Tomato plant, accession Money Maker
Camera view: horizontal (90 deg, fisheye); turntable rotation: 330 degrees
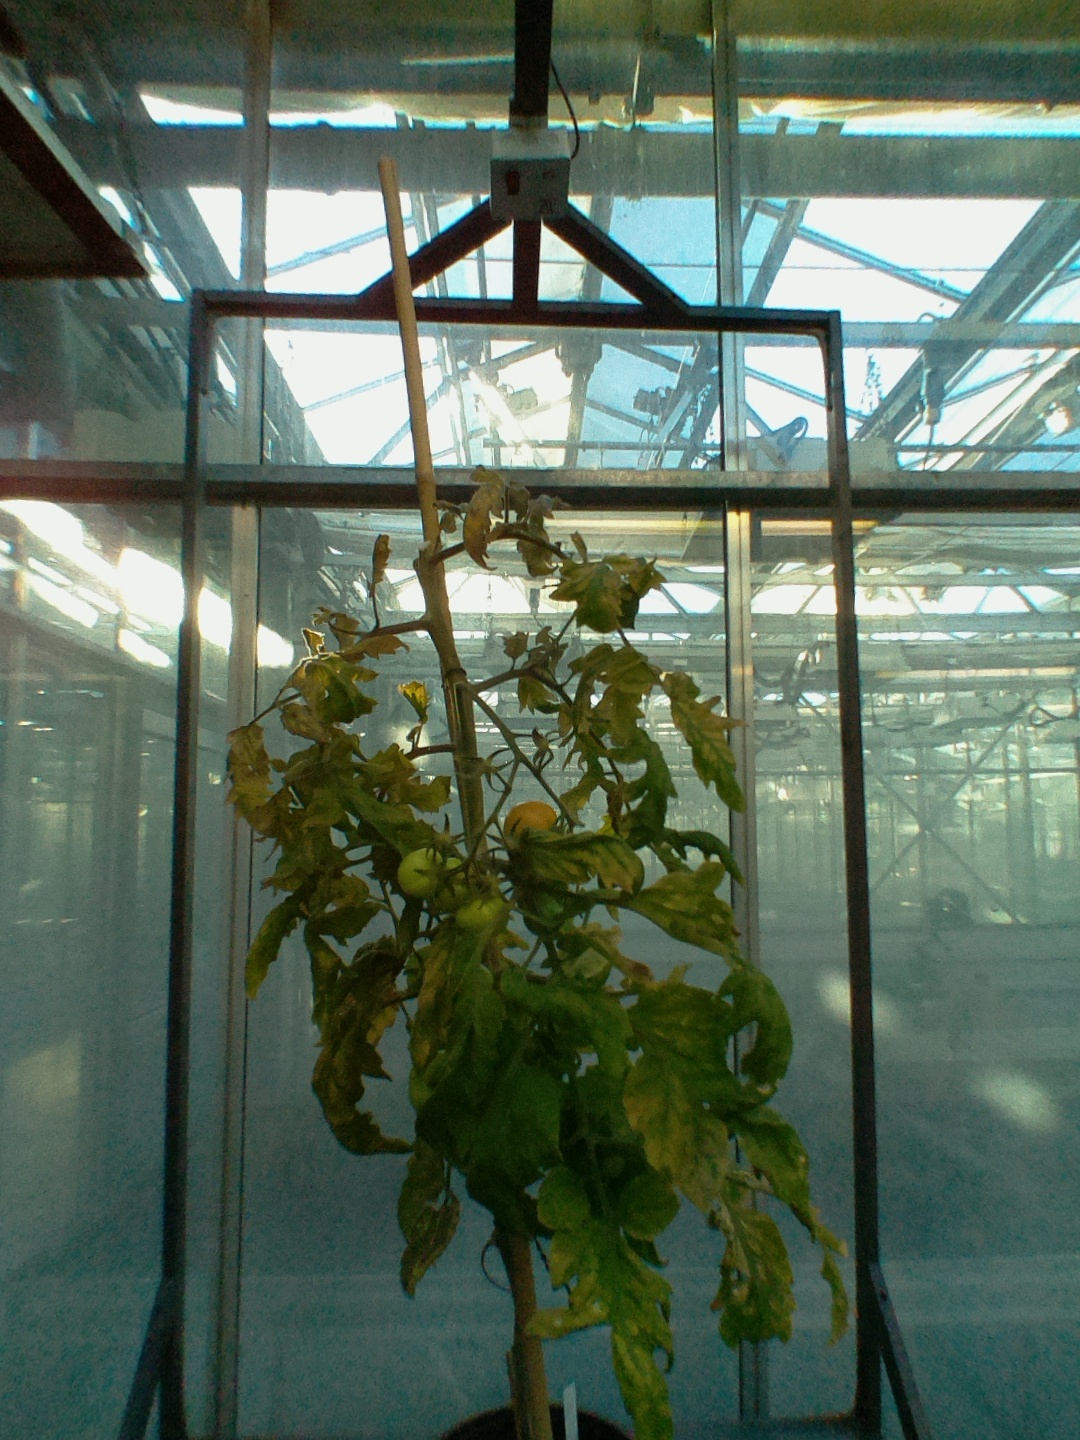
BBCH growth stage 80: fruits start showing typical ripe color (orange -> red)